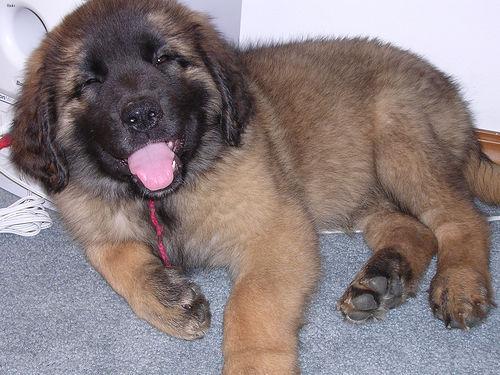
Breed: leonberger